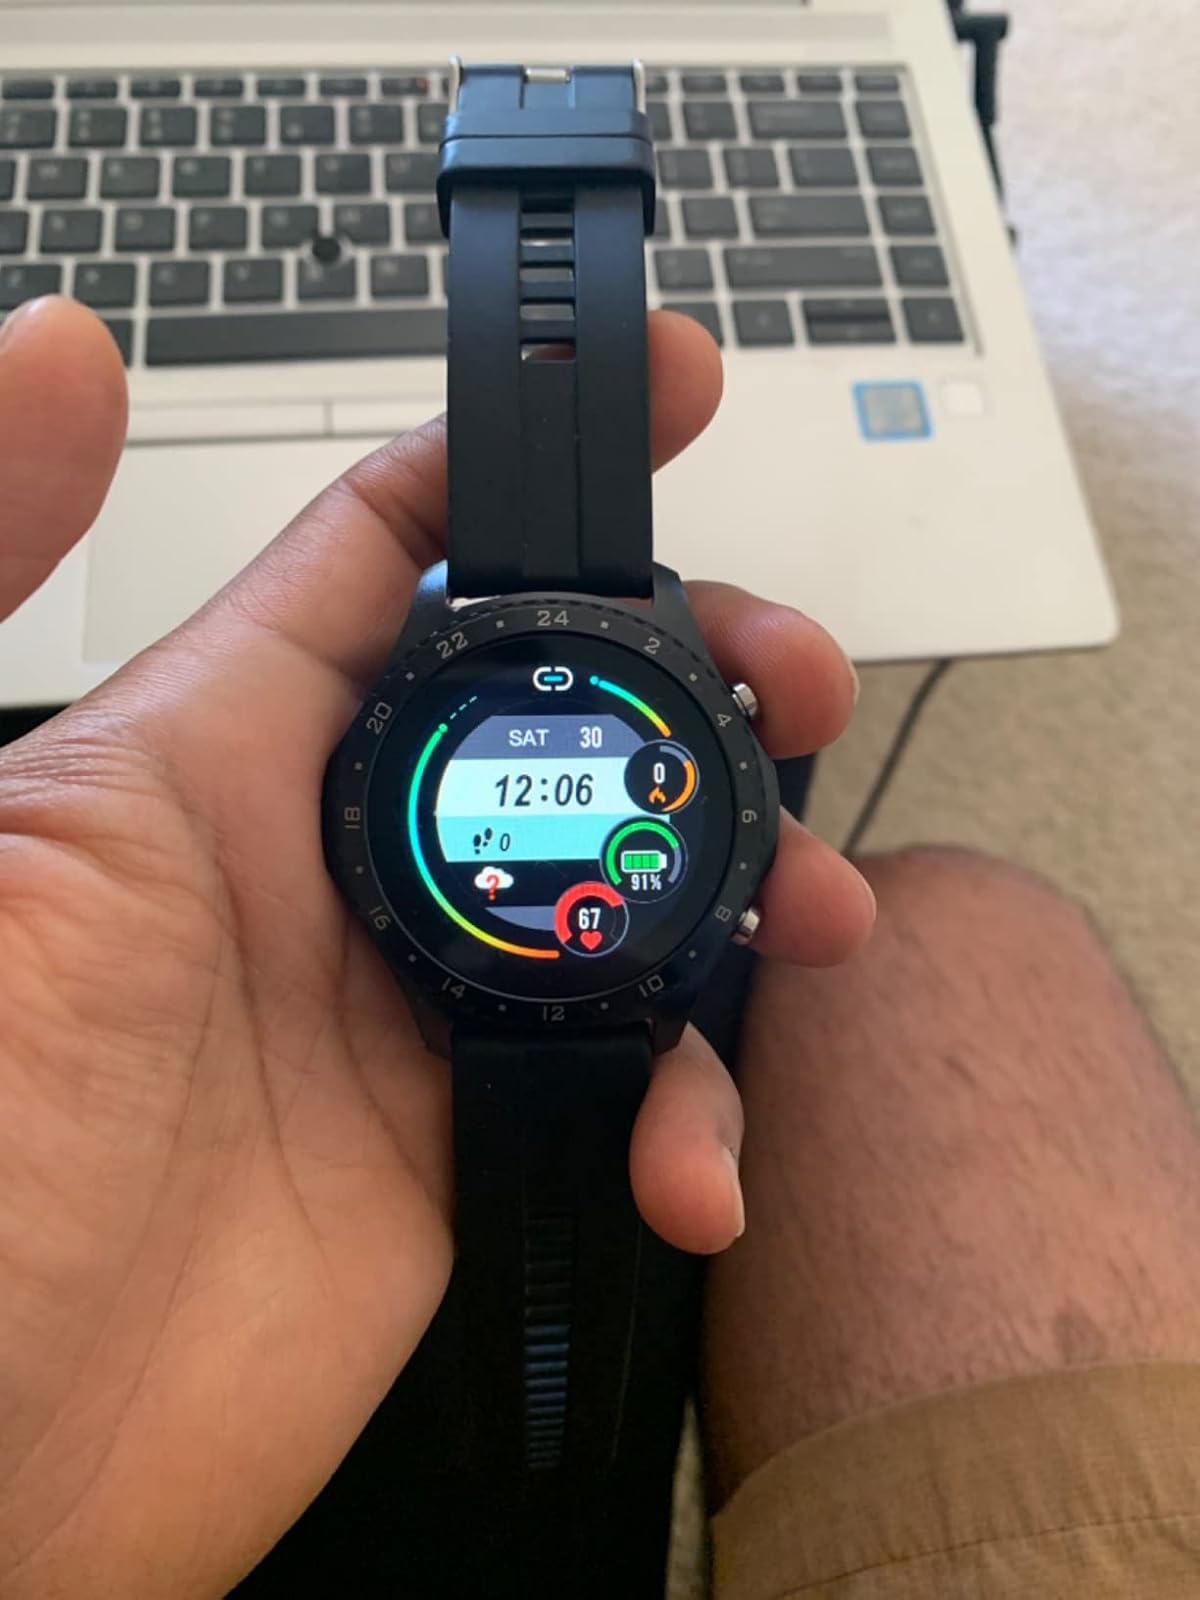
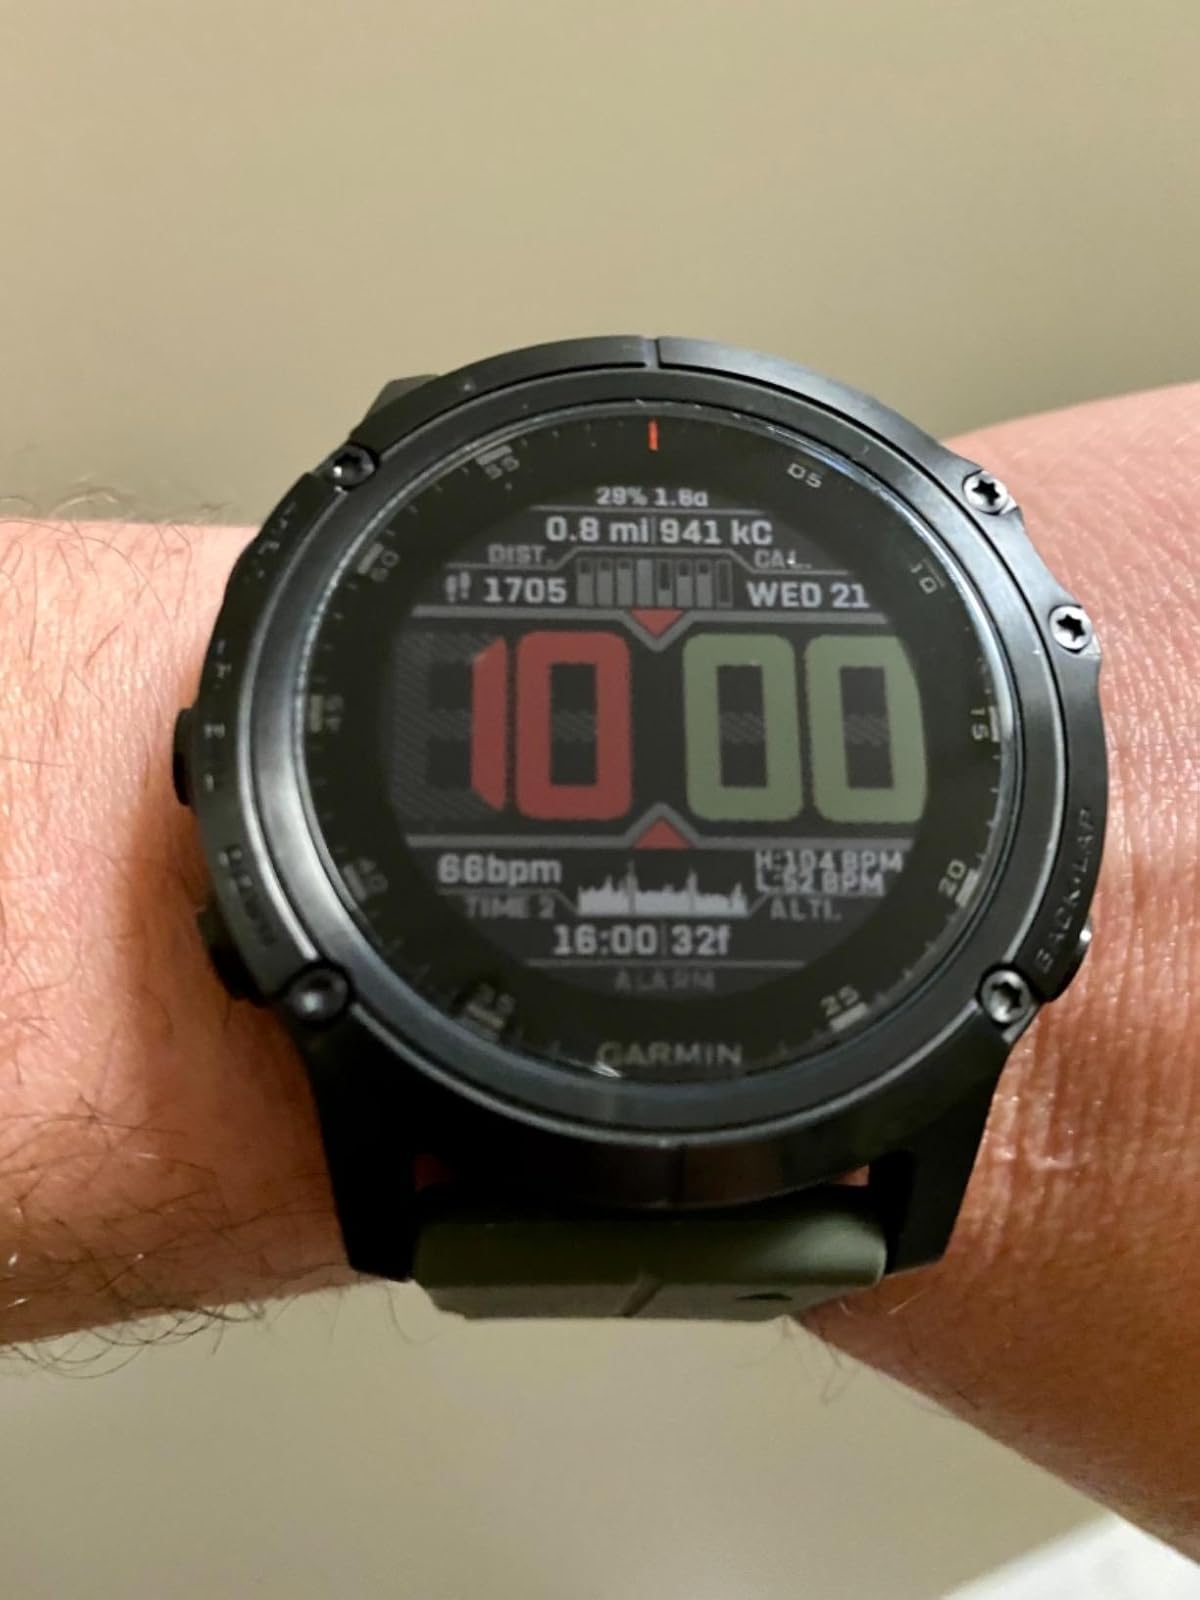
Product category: smartwatch
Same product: no